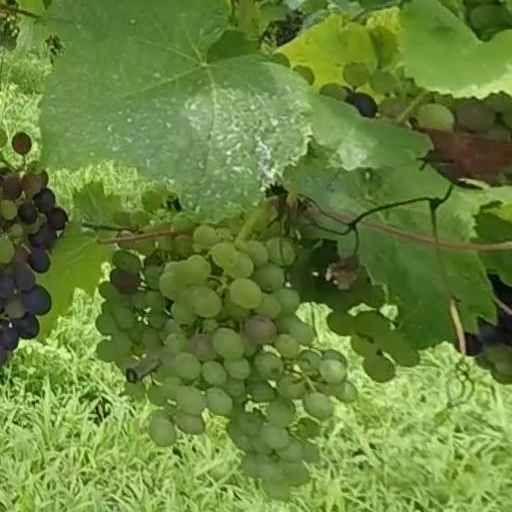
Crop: grape